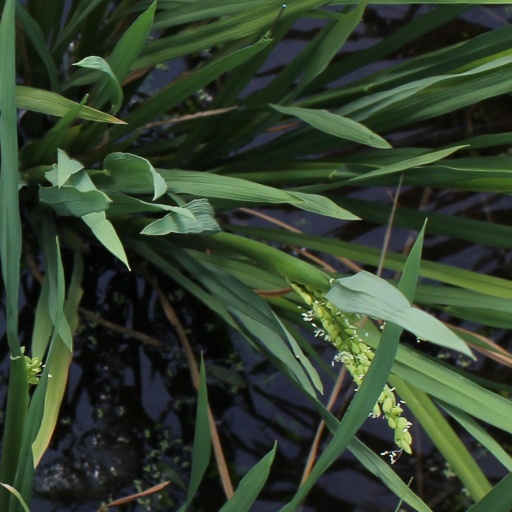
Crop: rice